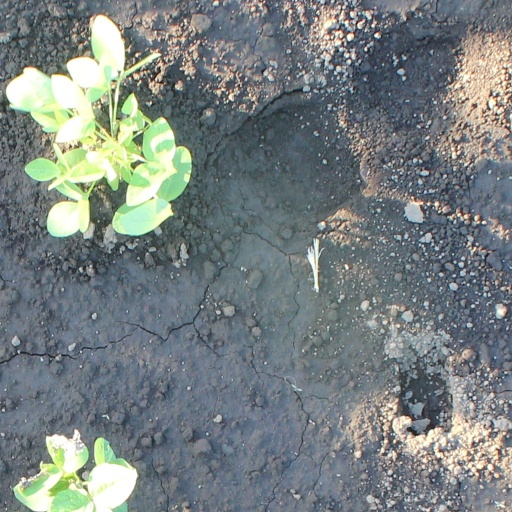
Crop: soybean